Hope (2007 film)

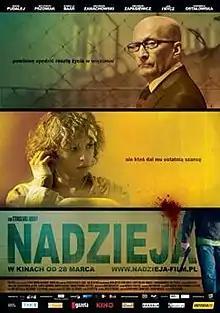
Polish theatrical release poster

Hope is a 2007 German-Polish drama film directed by . It was entered into the 29th Moscow International Film Festival.